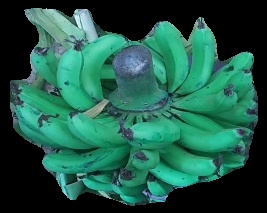
Variety: pachbale
Grade: grade3